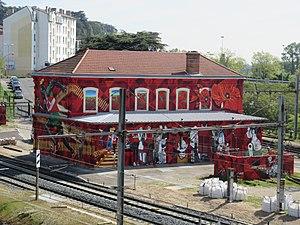
Le bâtiment voyageurs de l’ancienne gare de Lyon-Saint-Clair (Caluire-et-Cuire, France), le 7 mai 2019.
La chapelle Saint-Clair est un édifice religieux disparu, affecté au culte catholique et situé sur la balme Saint-Clair, au bord du Rhône, dans le 1ᵉʳ arrondissement de Lyon en France. Attestée au XIIIᵉ siècle, c'est une dépendance de l'abbaye Saint-Pierre. Une recluserie s'y adjoint avant de disparaître au début de l'époque moderne. Utilisée comme aumônerie à partir du XVIIIᵉ siècle, elle est détruite à la Révolution française.
La gare de Lyon-Saint-Clair est une ancienne gare ferroviaire française située sur la commune de Caluire-et-Cuire dans le département du Rhône.